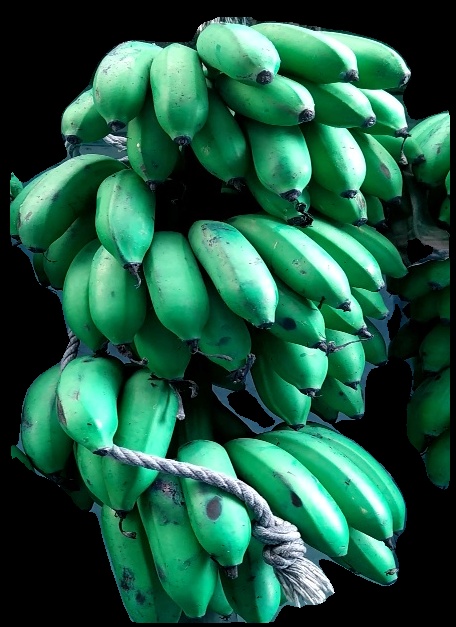
Variety: rasbale
Grade: grade2